Crossroads Fire Tower

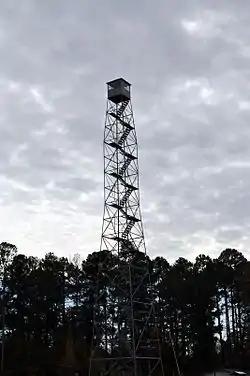

The Crossroads Fire Tower is a fire lookout tower at 2262 Arkansas Highway 133 North in Ashley County, Arkansas. The tallest tower of its type in Arkansas, it is located north of Crossett and west of Hamburg, which is just north of the junction of Highway 133 and Ashley County Highway 12.